I'll Meet You in Church Sunday Morning

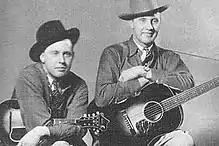
"I Found the Way", the first track recorded for "I'll Meet You in Church Sunday Morning", was previously recorded by Monroe with brother Charlie in 1937.

After three sessions for "Bluegrass Special" and a week of rehearsals, the first recording session for Monroe's next gospel album took place on May 10, 1962. As with the previous release, 1958's "I Saw the Light", it was decided that the recordings would not feature banjo or fiddle, so Tony Ellis, Benny Williams and Red Stanley were not present at the first session, with Monroe (mandolin), Frank Buchanan (guitar) and Bessie Lee Mauldin (bass) providing the only instrumental backing. The vocal quartet employed for the session consisted of Buchanan on lead and Monroe on tenor, plus session guests Ray Edenton and Culley Holt (who had performed on "I Saw the Light") on baritone and bass, respectively. The three songs recorded at the session were "The Old Country Baptizing", "I Found the Way" and "This World Is Not My Home" — only "I Found the Way" was included on "I'll Meet You in Church Sunday Morning", however, with the other two songs not released until 1974's "Road of Life".